Bashkortostan

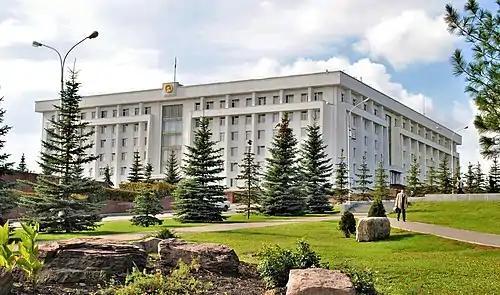
Building of the Government of the Republic also known as Bashkir White House

The head of the government of the Republic of Bashkortostan is called the Head (before 1 January 2015 the title was "President"). According to the Constitution, the Head of the Republic of Bashkortostan guarantees rights and liberties to the country's people and citizens, protects the economic and political interests of the Republic of Bashkortostan, and secures legitimacy, law, and order within its territory.